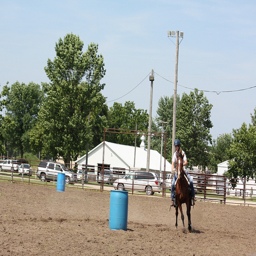
A person is riding a horse around a track
A man is riding a horse in a fenced enclosure.
A person riding a horse around some barrels.
a person riding a horse on a dirt ground
A man is riding his horse on the field near the blue trash cans.